Campanula poscharskyana

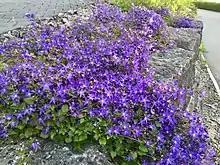
Purple cultivar

Campanula poscharskyana, the Serbian bellflower or trailing bellflower, is a semi-evergreen trailing perennial, valued for its lavender-blue star-shaped flowers. It is native to the Dinaric Alps in former Yugoslavia.